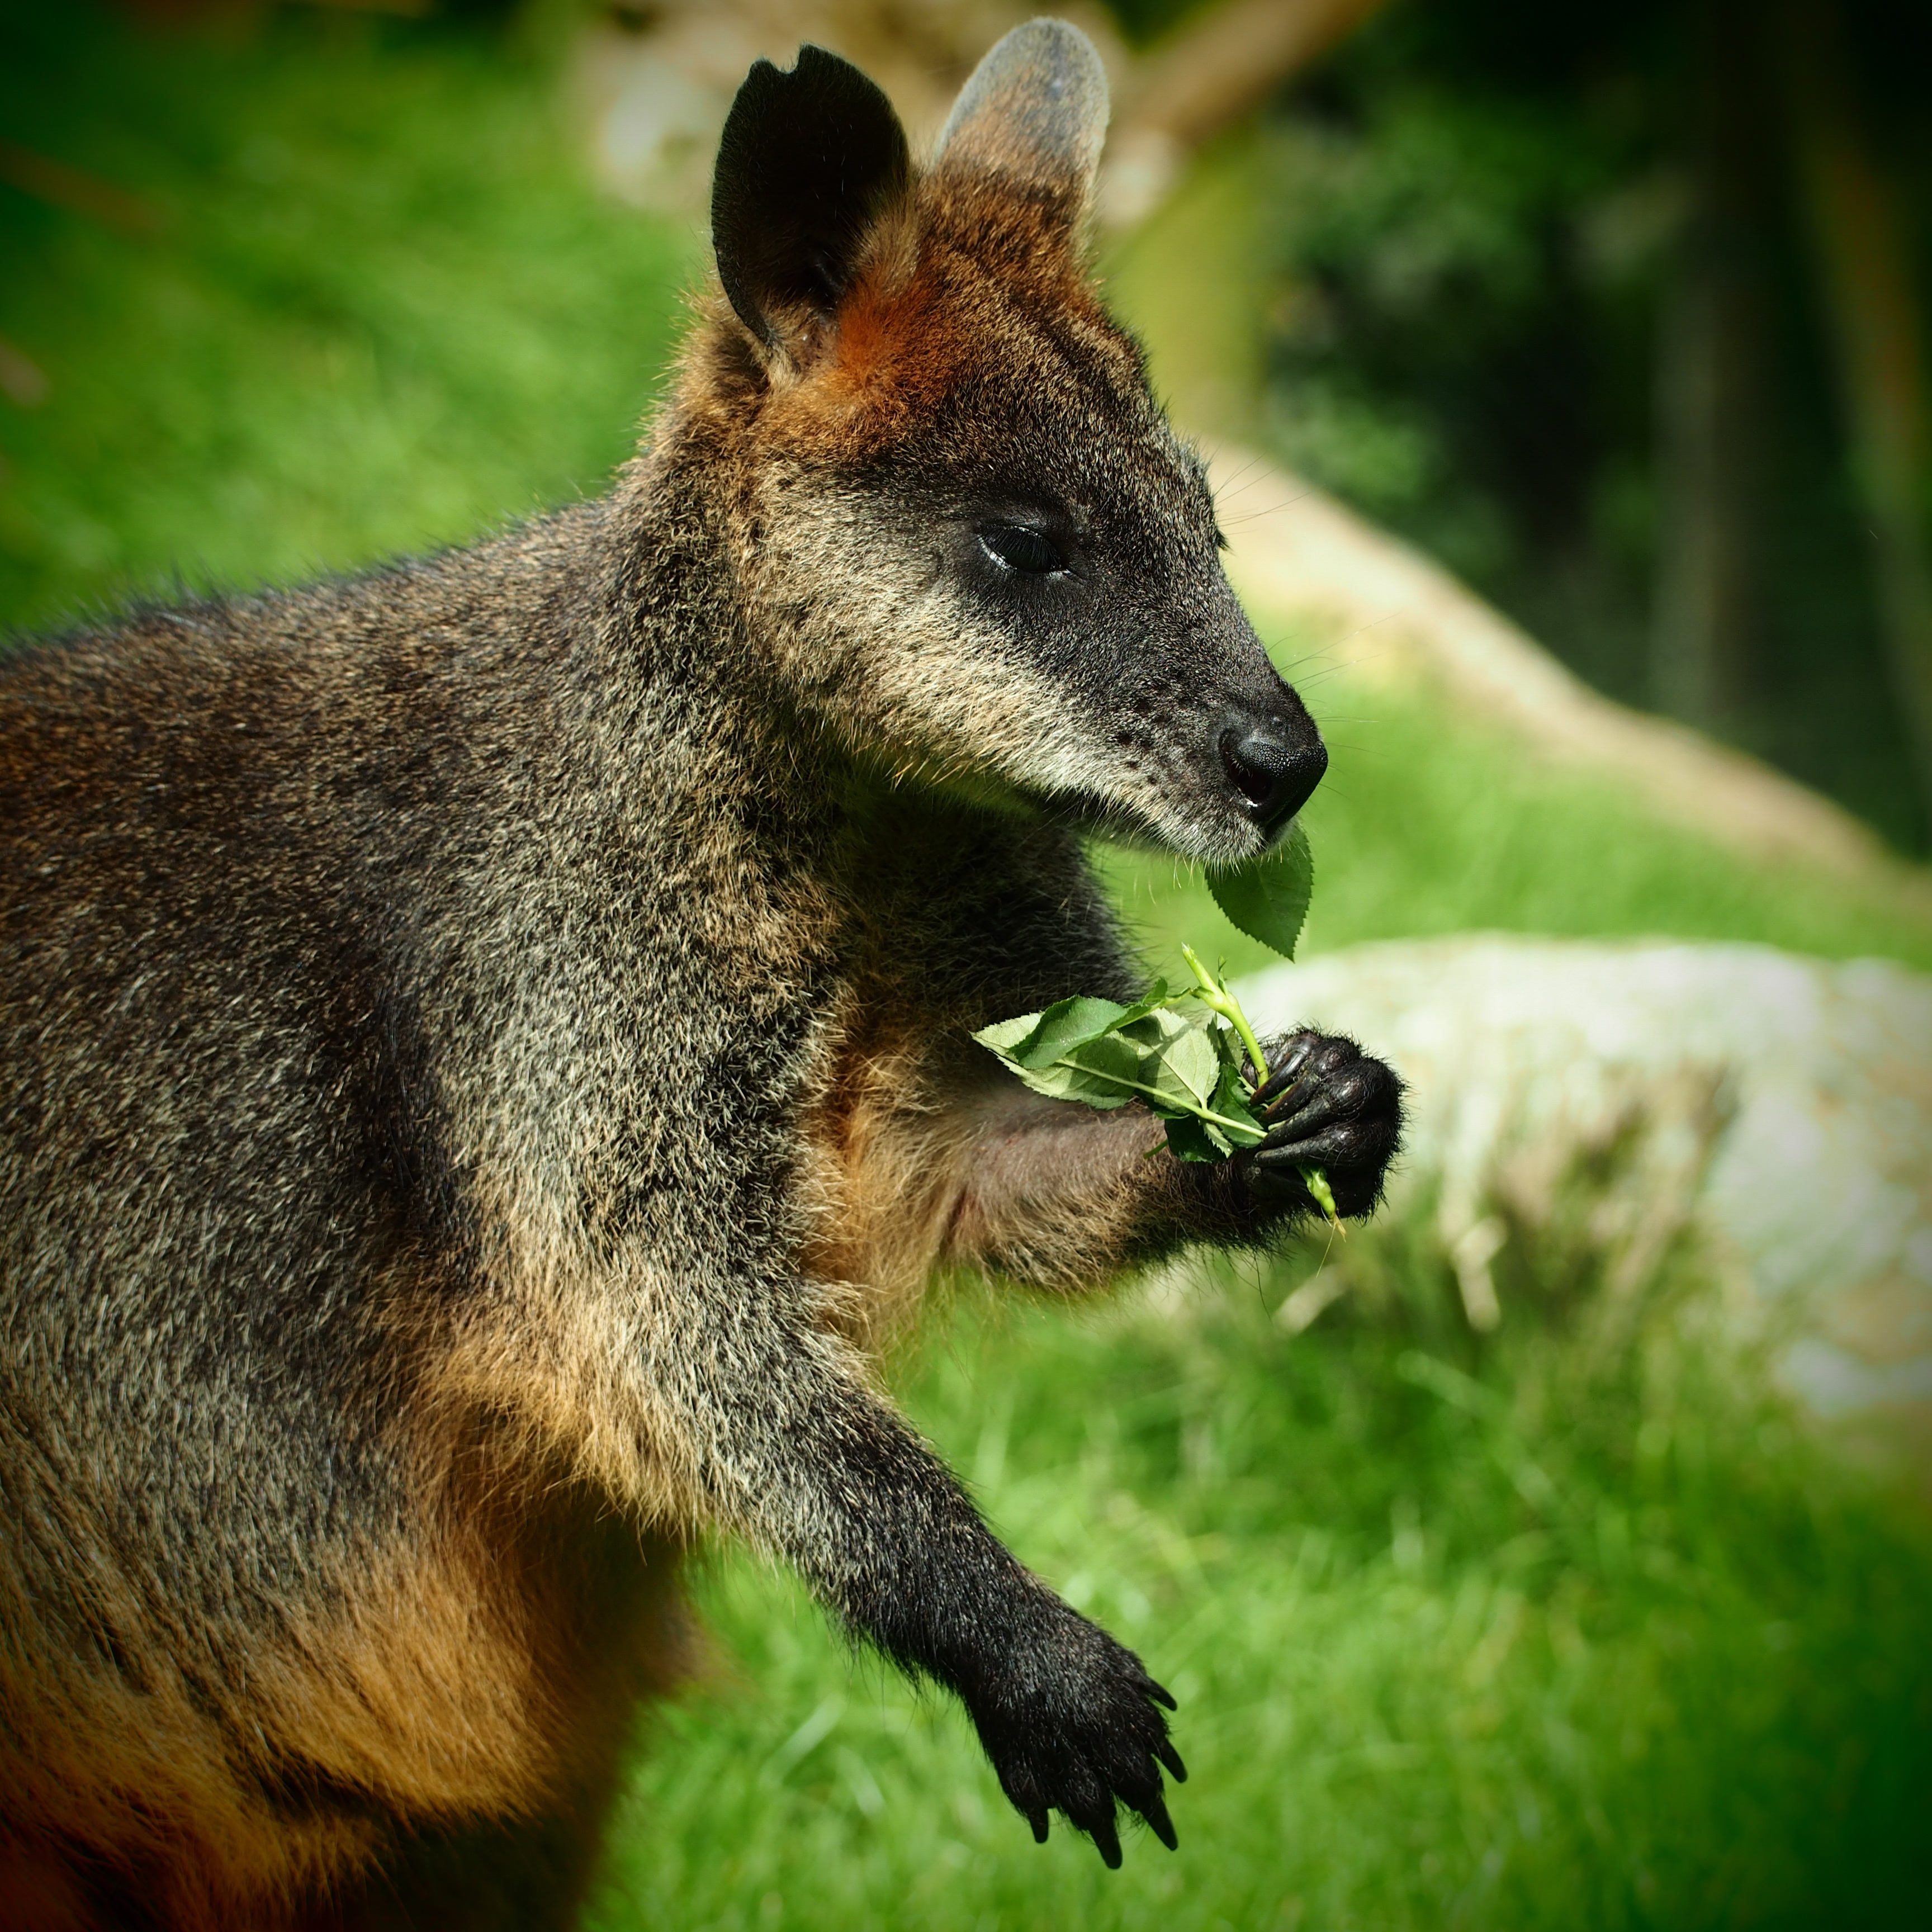
wildlife, zoo, mammal, fauna, kangaroo, wallaby, eating, vertebrate, marsupial, macropodidae